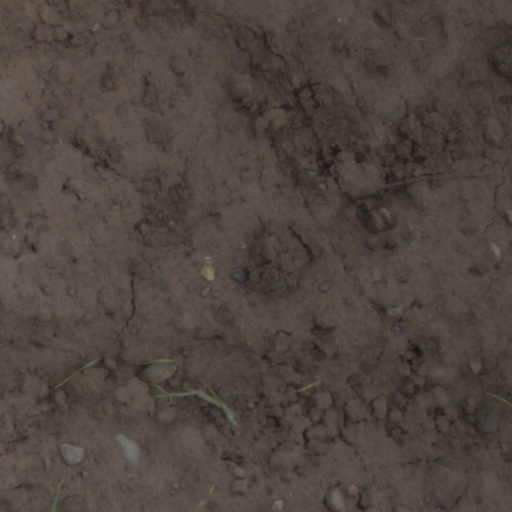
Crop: wheat